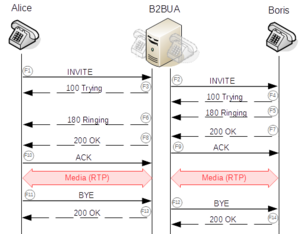
Session Initiation Protocol est un protocole standard ouvert de gestion de sessions souvent utilisé dans les télécommunications multimédia Il est depuis 2007 le plus courant pour la téléphonie par internet.